History of Chinese Americans in Los Angeles

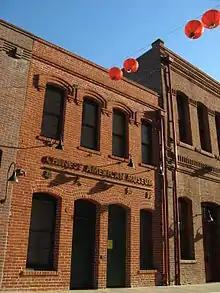
Chinese American Museum

The Chinese American Museum is located in Downtown Los Angeles. The Chinese Historical Society of Southern California is located in Los Angeles, California.